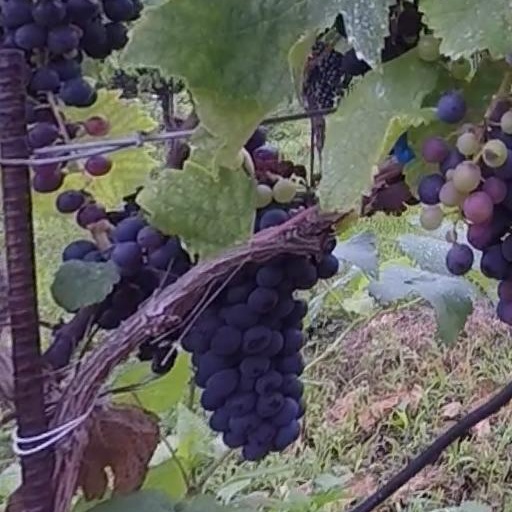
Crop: grape